Cuernavaca

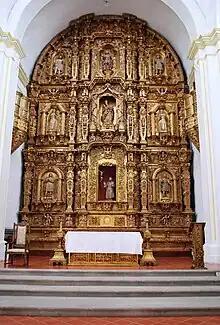
Main altar of the Chapel of The Third Order of Saint Francis

In 1834, Ignacio Echevarría and José María Tornel drafted the Plan of Cuernavaca, which permitted Antonio López de Santa Anna to disregard the laws protecting church property, exile Valentín Gómez Farías, reopen the university, and dissolve the tribunal that was set to convict Anastasio Bustamante for the assassination of Vicente Guerrero. In the same year, the State of Mexico declared Cuernavaca to be a city.